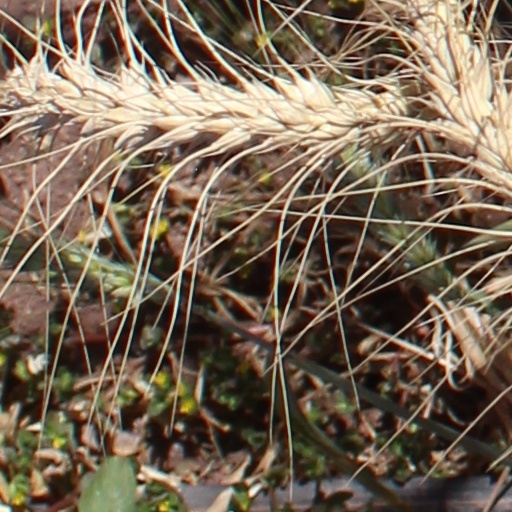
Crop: wheat